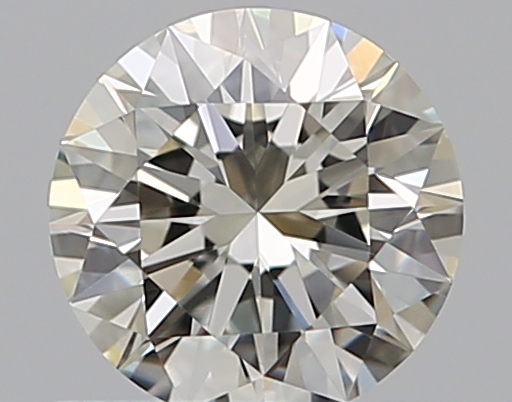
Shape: round
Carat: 0.53
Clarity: VVS1
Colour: L
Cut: EX
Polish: EX
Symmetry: EX
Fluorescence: M
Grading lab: GIA
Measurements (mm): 5.23 x 5.26 x 3.21